Eric Young (wrestler)

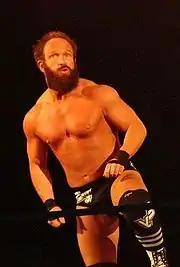
Young in January 2014

On the February 11 edition of "Impact!", Young started showing signs of a face turn after standing up for Kevin Nash after The Band of Scott Hall and Syxx-Pac had turned on him the previous week. The following week Young and Nash brawled with Hall and Syxx-Pac and on the March 8 edition of "Impact!" Young defeated Syxx-Pac in a singles match, solidifying his status as a face. At Destination X, Young and Nash faced Hall and Syxx-Pac in a tag team match, where the Band's TNA futures were on the line. In the end, Nash turned on Young and helped the Band pick up the victory, which finally gave them contracts with the company. On the March 29 edition of "Impact!" Nash offered Young a spot in the Band, claiming that what happened in Destination X was just business and nothing personal. Young refused the offer and in the main event of the evening, teamed up with Rob Van Dam and Jeff Hardy to defeat the Band in a six-man tag team steel cage match. At Lockdown Nash defeated Young in a steel cage match. On the May 3 edition of "Impact!", Young turned heel once again by turning on Team 3D and joining The Band. The following week Nash cashed in his "Feast or Fired" contract and teamed with Hall to defeat Matt Morgan for the TNA World Tag Team Championship Nash named Young one third of the champions under the Freebird rule. At the June 14 tapings of the June 17 edition "Impact!" The Band was stripped of the Tag Team Championship, due to Scott Hall's legal problems. The following day it was reported that Hall had been released from his contract with TNA. On the June 24 edition of "Impact!" Young and Nash decided to part ways, as Nash intended to go after Hogan, whom he blamed for what had happened to Hall and Waltman, and did not want Young to get into trouble for it.